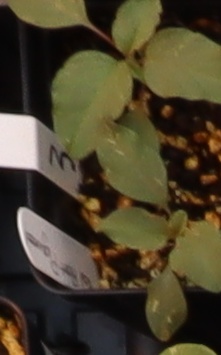
Label: Redroot Pigweed